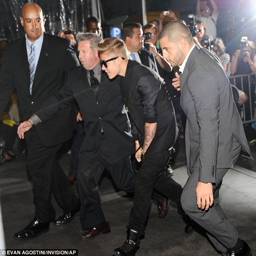
big night out : the troublemaking teen had dressed up in all - black and bling for the premiere earlier in the evening